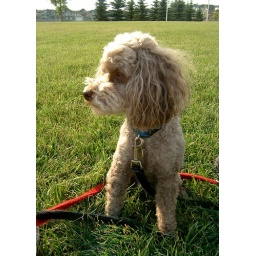
For the past 2-1/2 weeks, I have been dog sitting at my friend's house.Taken in the playground near their home.